Katmai National Park and Preserve

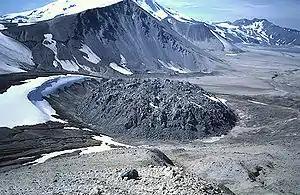
Novarupta lava dome

Katmai occupies the Pacific Ocean side of the Alaska Peninsula, opposite Kodiak Island on the Shelikof Strait. The park's chief features are its coast, the Aleutian Range with a chain of fifteen volcanic mountains across the coastal southeastern part of the park, and a series of large lakes in the flatter western part of the park. The closest significant town to the park is King Salmon, where the park's headquarters is located, about down the Naknek River from the park entrance. The Alaska Peninsula Highway connects Naknek Lake near the entrance to King Salmon, continuing to the mouth of the river at Naknek. The road is not connected to the Alaska road system. Access to the park's interior is by boat on Naknek Lake. Another road runs from Brooks Camp to Three Forks, which overlooks the Valley of Ten Thousand Smokes. The long coastline (however, see coastline paradox) is deeply indented, running from the entrance to the Cook Inlet at Kamishak Bay south to Cape Kubugakli. The mountains run from southwest to northeast, about inland.